Anatomical terms of motion

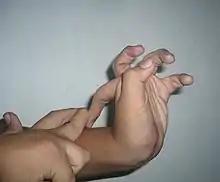
Hyperextended finger in hypermobility spectrum disorder

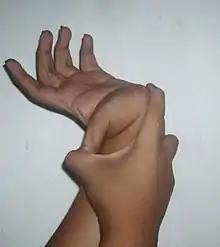
Hyperextended thumb in hypermobility spectrum disorder

The prefix "hyper-" is sometimes added to describe movement beyond the normal limits, such as in "hypermobility", "hyperflexion" or "hyperextension". The range of motion describes the total range of motion that a joint is able to do. For example, if a part of the body such as a joint is overstretched or "bent backwards" because of exaggerated extension motion, then it can be described as "hyperextended". Hyperextension increases the stress on the ligaments of a joint, and is not always because of a voluntary movement. It may be a result of accidents, falls, or other causes of trauma. It may also be used in surgery, such as in temporarily dislocating joints for surgical procedures. Or it may be used as a pain compliance method to force a person to take a certain action, such as allowing a police officer to take him into custody.